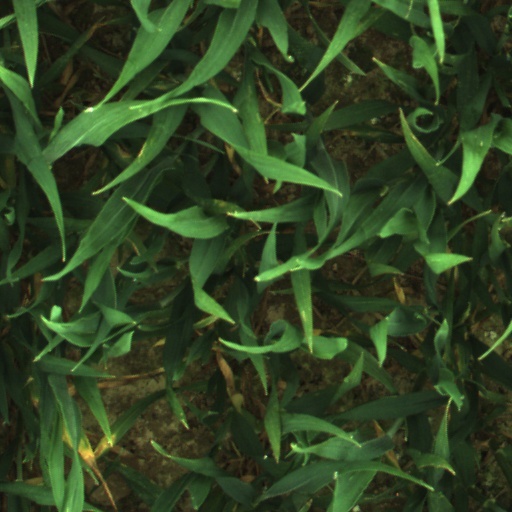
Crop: wheat